Lokomotiv Stadium (Chita)

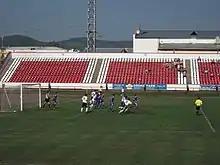
Game in progress at Lokomotiv Stadium

Lokomotiv Stadium is a multi-use stadium in Chita, Russia. It is used mostly for football matches. The stadium holds 12,500 people.